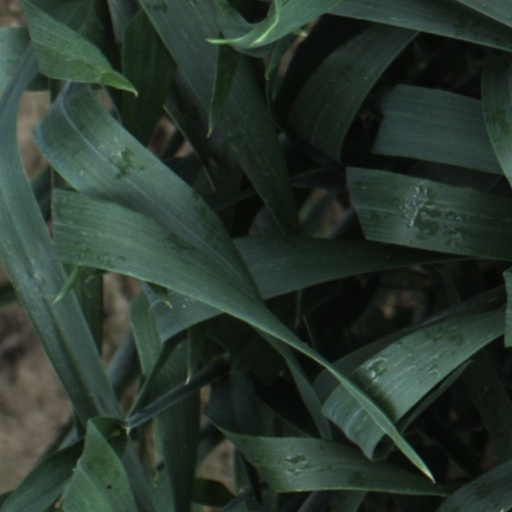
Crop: wheat